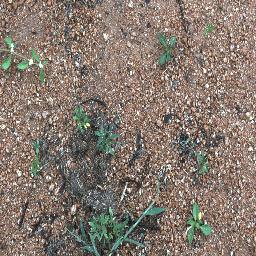
Label: negative